Trilacoochee, Florida

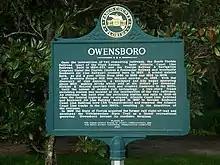
This is a historic marker at the location of what was Owensboro near Trilby in Pasco County Florida

Trilacoochee is an unincorporated community in the northeast corner of Pasco County, Florida, United States. It is at the northern terminus of the US 301 and US 98 multiplex. It has a non-profit "Greater Trilby Community Association" which exists to improve the life and quality of residents of the Trilby, Trilacoochee and Lacoochee area. The ZIP Code for this community is 33523, which it shares with Dade City.